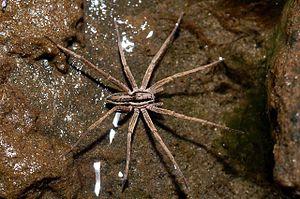
Dolomedes minor est une espèce d'araignées aranéomorphes de la famille des Pisauridae.